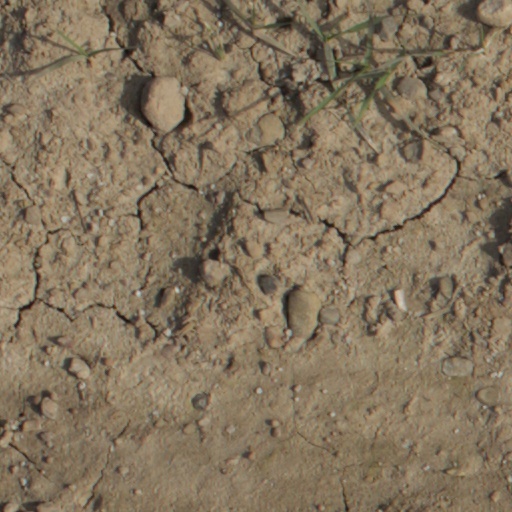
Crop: wheat